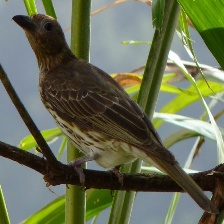
Species: AUSTRALASIAN FIGBIRD
Scientific name: SPHECOTHERES VIEILLOTI